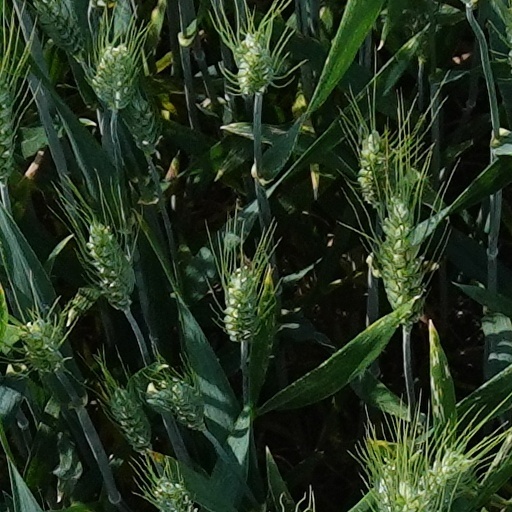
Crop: wheat